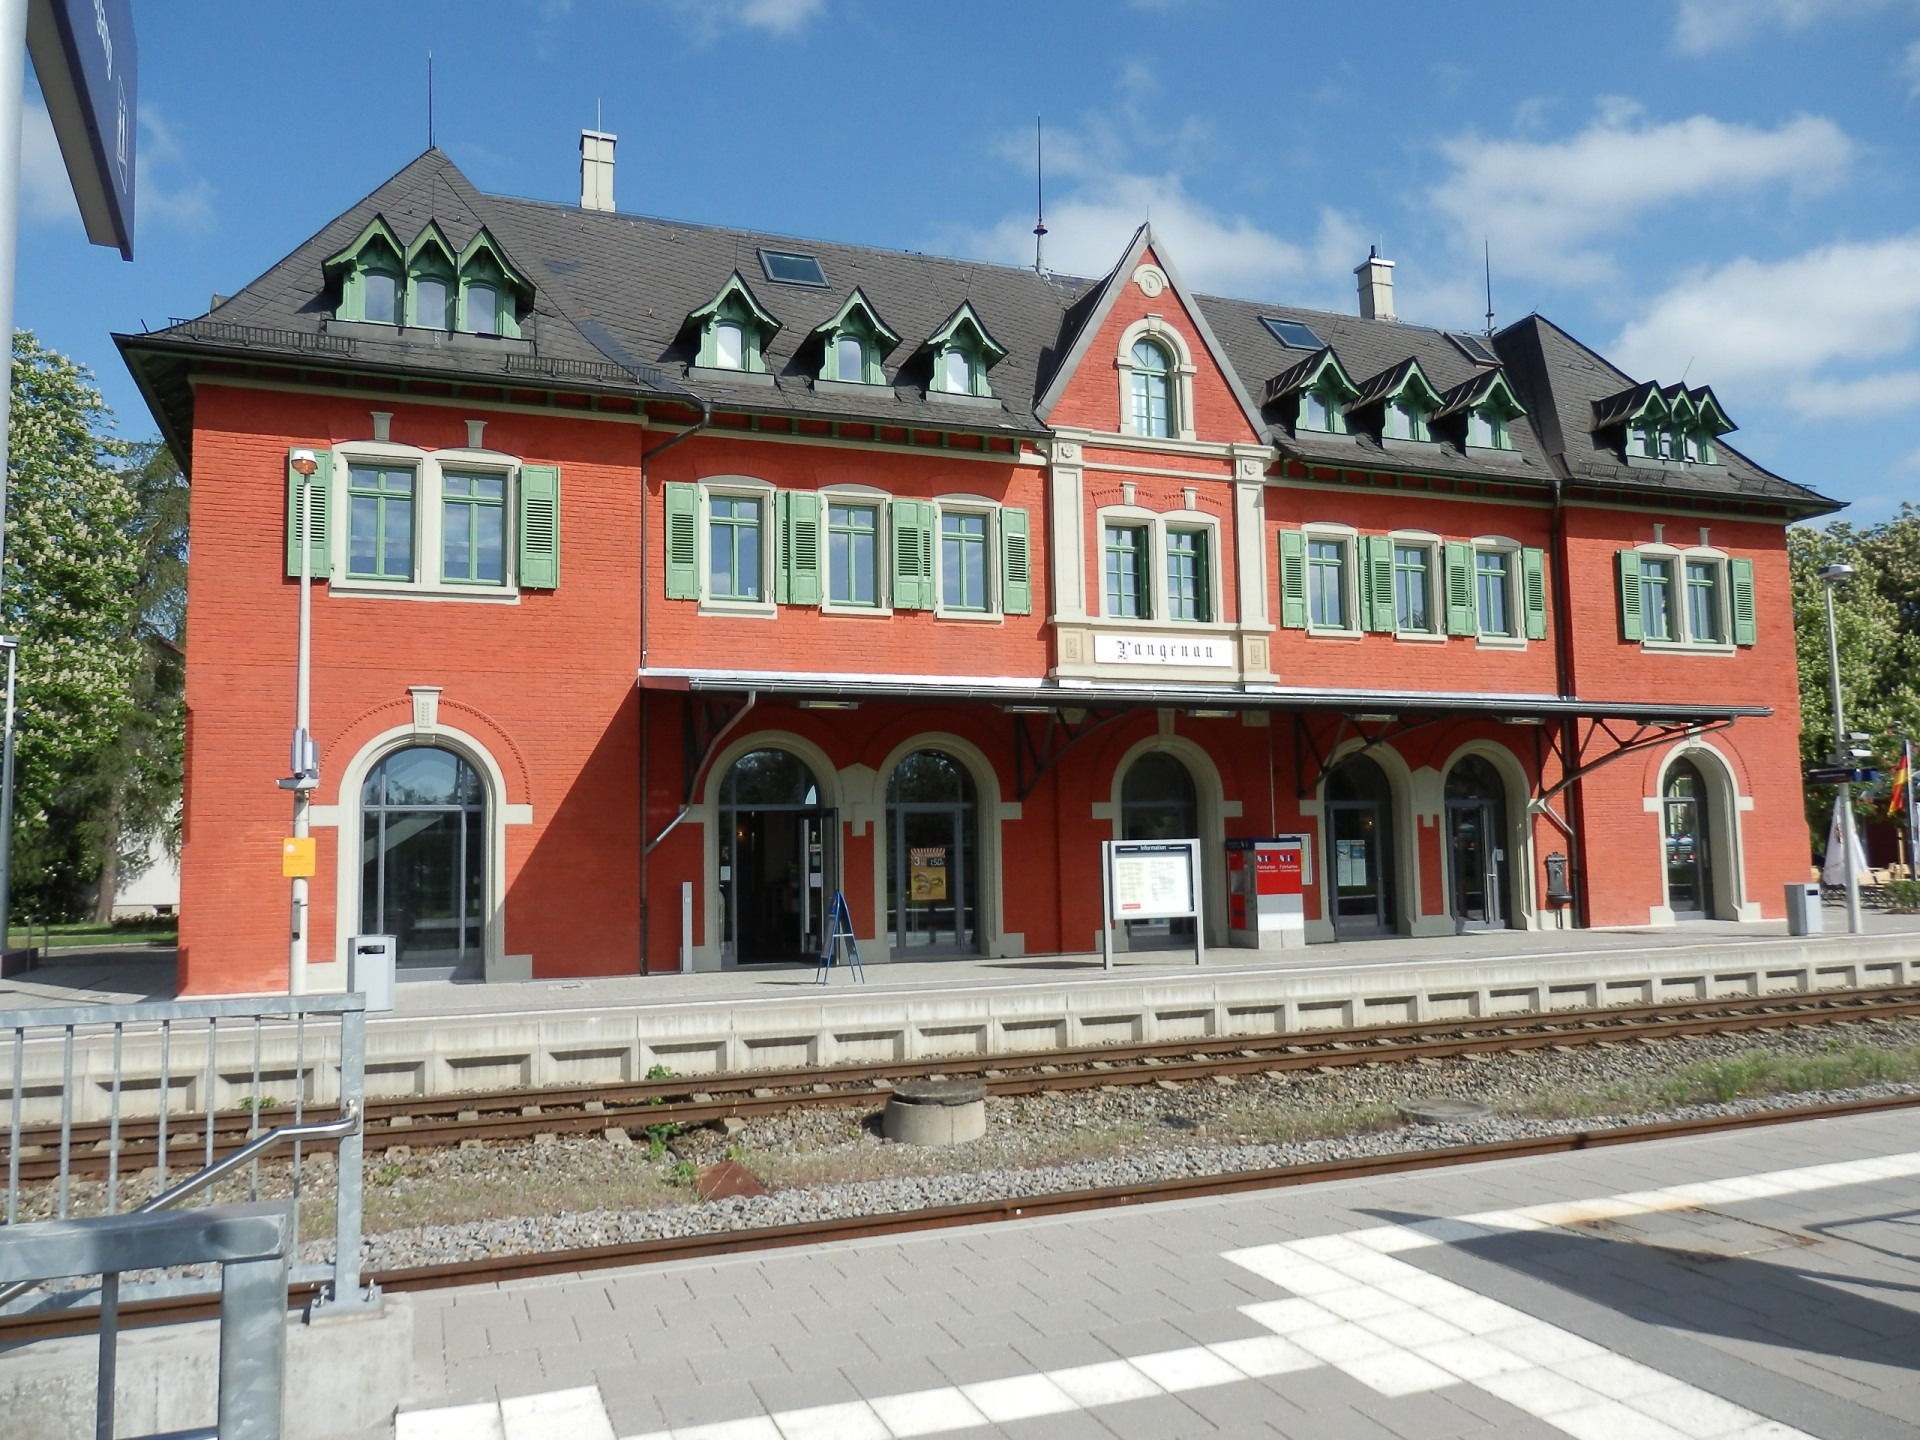
architecture, track, railway, house, town, building, palace, home, train, platform, facade, property, railroad track, tourist attraction, estate, railway station, seemed, neighbourhood, baden w rttemberg, residential area, langenau